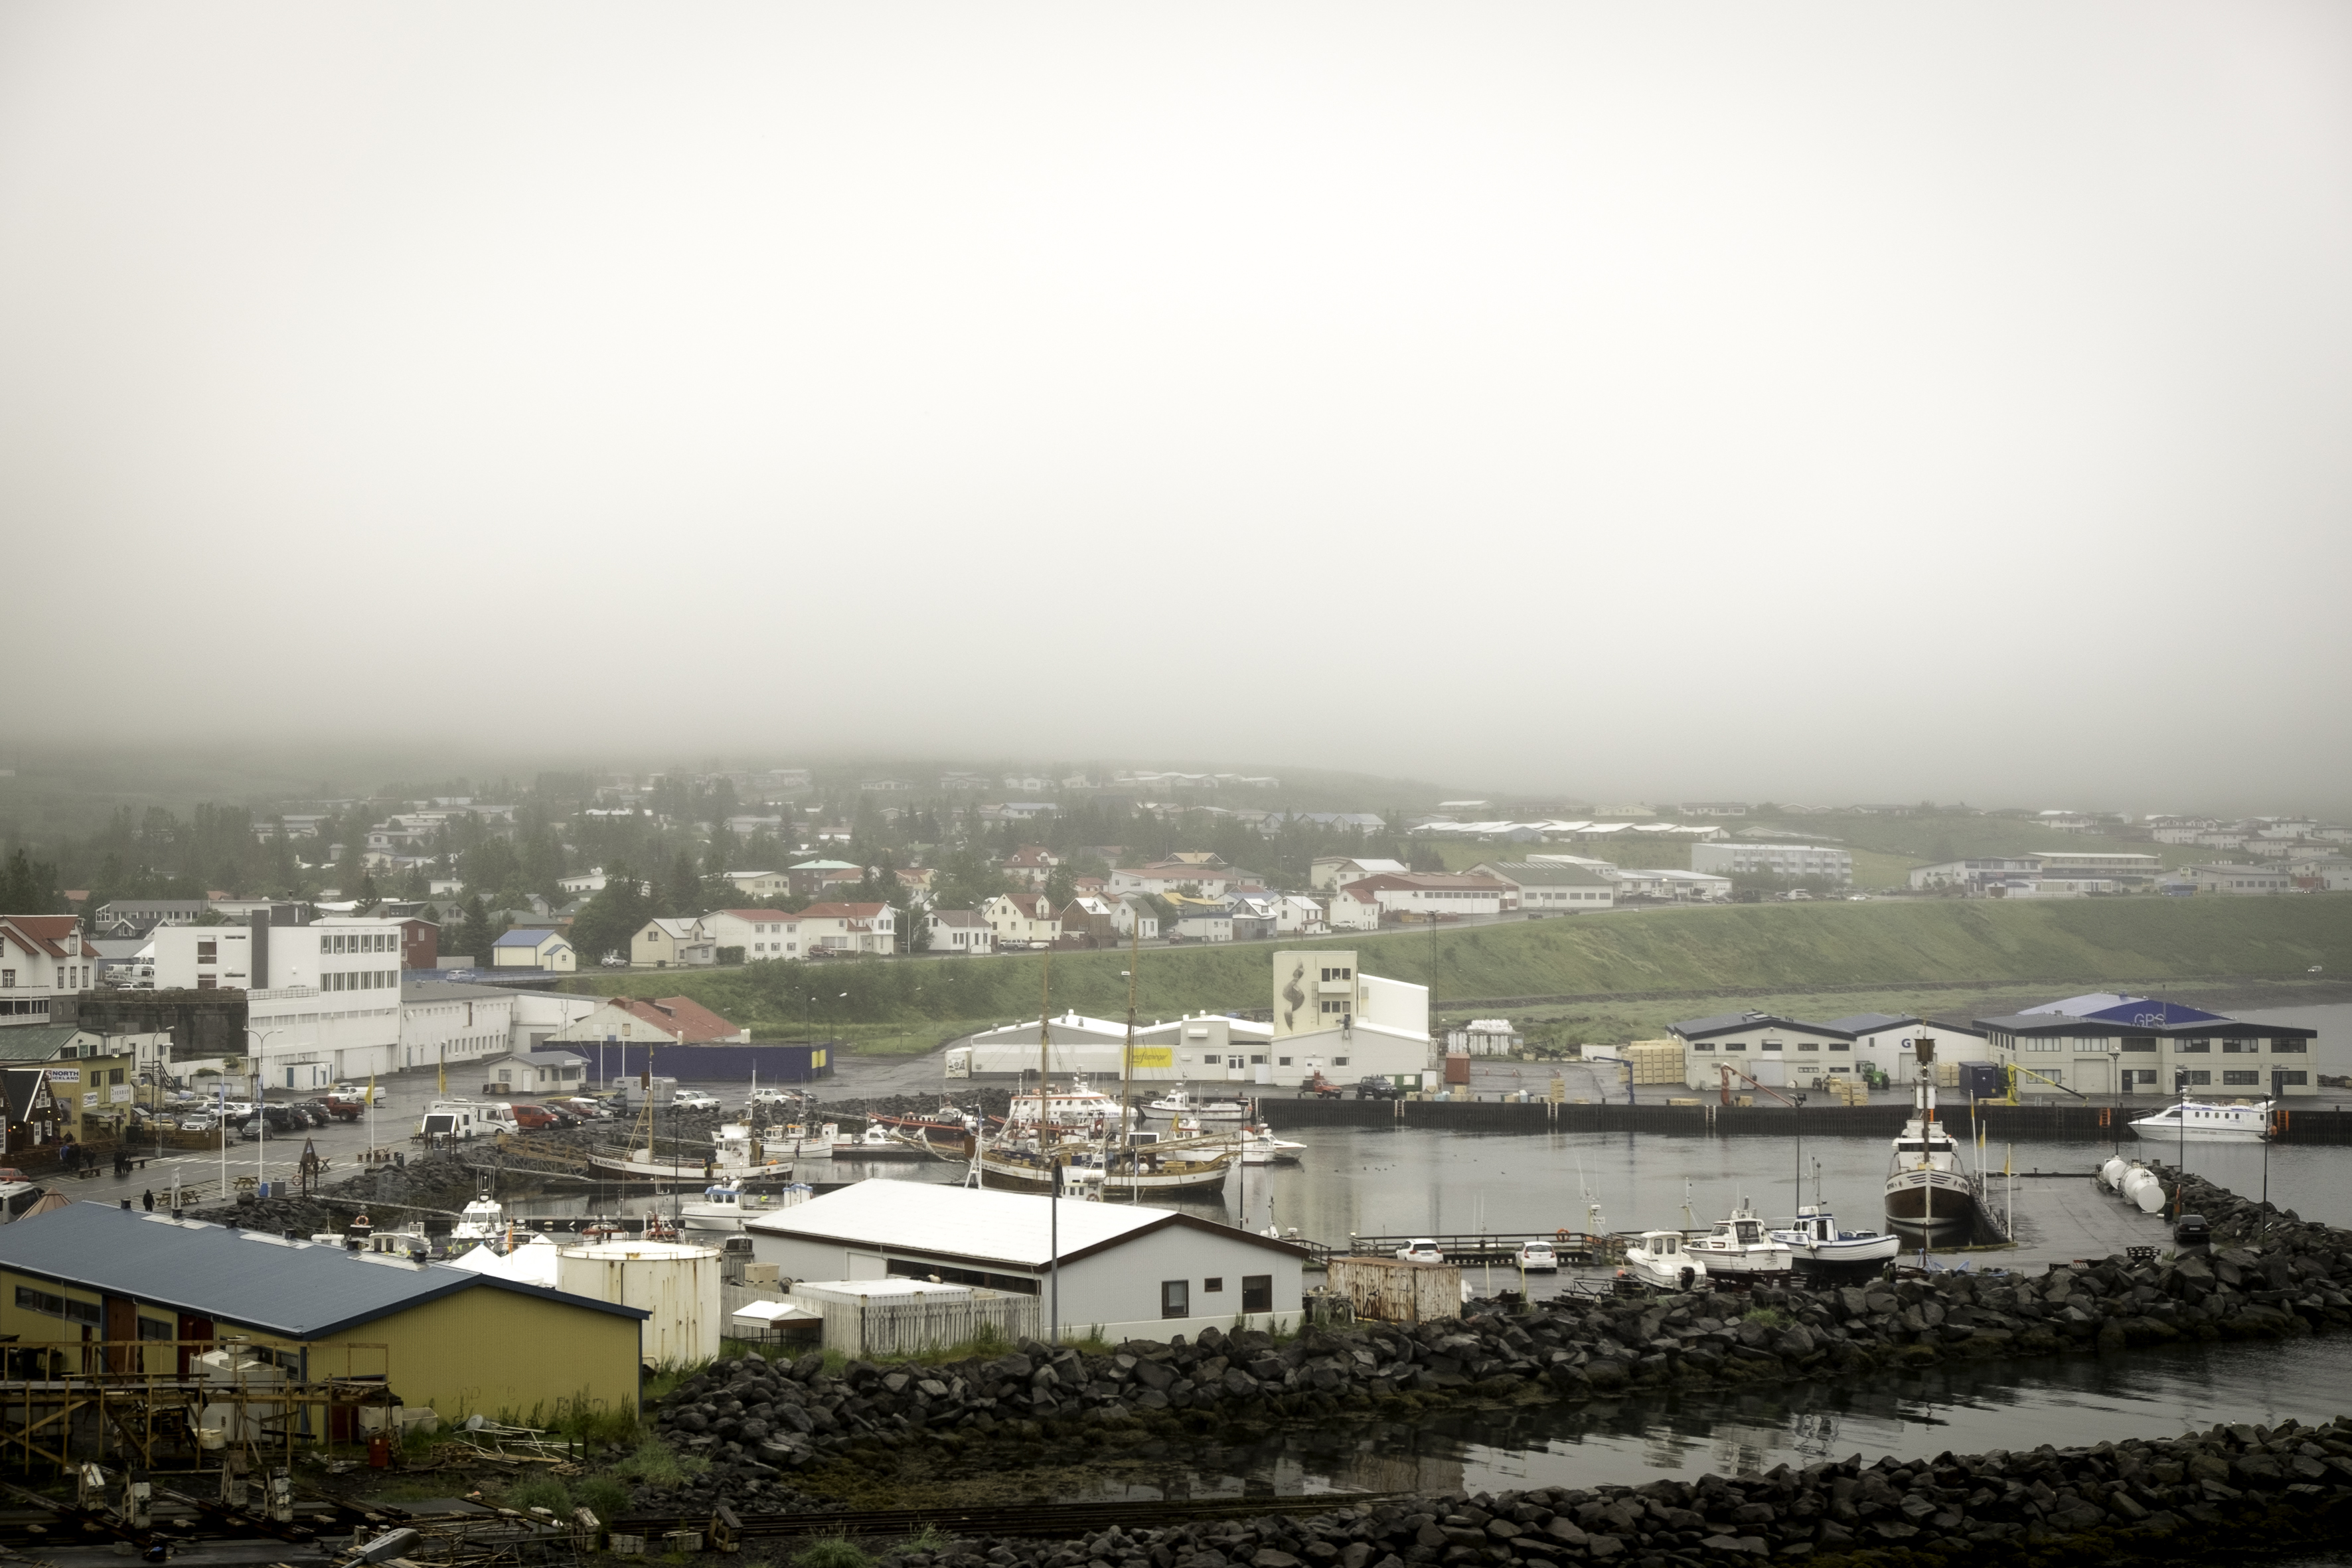
sea, morning, cityscape, panorama, travel, fujifilm, weather, haze, iceland, stadium, is, fuji, northeast, fujixt1, fujix, hsavk, atmospheric phenomenon, atmosphere of earth